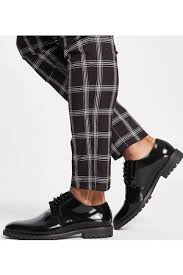
Label: Brogue